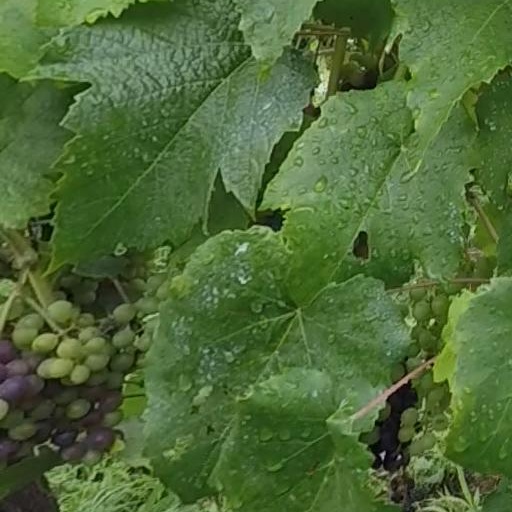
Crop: grape